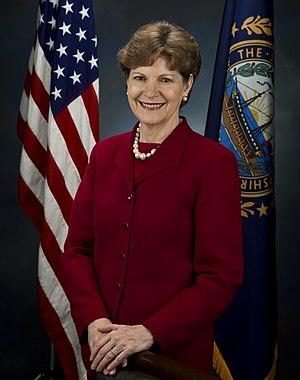
Moderate Dems Working Group est un caucus du Sénat des États-Unis qui regroupe des sénateurs démocrates modérés. Le but du groupe est de travailler avec la majorité démocrate du Sénat et l'administration Obama « afin de trouver des solutions de bon sens à des problèmes nationaux urgents. » Les membres du groupe se sont « engagés à poursuivre une politique pragmatique, de maintenir des politiques fiscalement durables à travers divers sujets, tels que la réduction du déficit public, la réforme de la santé, la crise des subprimes, la réforme de l'éducation, la politique énergétique ou encore le changement climatique. »
Jeanne Shaheen, née Cynthia Jeanne Bowers le 28 janvier 1947 à Saint Charles, est une femme politique américaine qui fut le 88ᵉ gouverneur du New Hampshire du 9 janvier 1997 au 9 janvier 2003 puis directrice de l'institut d'études politiques de Harvard avant de se faire élire sénatrice du New Hampshire le 4 novembre 2008.
Le New Hampshire est un État des États-Unis situé dans la région de la Nouvelle-Angleterre, au nord-est du pays. Il est bordé à l'ouest par le Vermont, au nord par le Québec, à l'est par le Maine et l'océan Atlantique et au sud par le Massachusetts. Le nom « New Hampshire » provient de celui du comté du Hampshire, dans le Sud de l'Angleterre. Parmi les États américains, le New Hampshire se classe 44ᵉ pour ce qui est de la superficie de terres, 46ᵉ pour la superficie totale et 42ᵉ pour la population. Le fleuve Connecticut sert de frontière entre le New Hampshire et le Vermont. En 2019, sa population s'élève à 1 359 711 habitants.